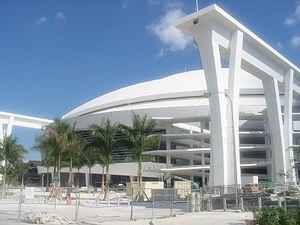
Le Marlins Park est un stade de baseball, domicile des Marlins de Miami de la Ligue majeure de baseball, dans la ville de Miami, en Floride, aux États-Unis.